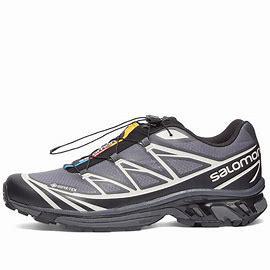
Brand: Salomon
Model: XT